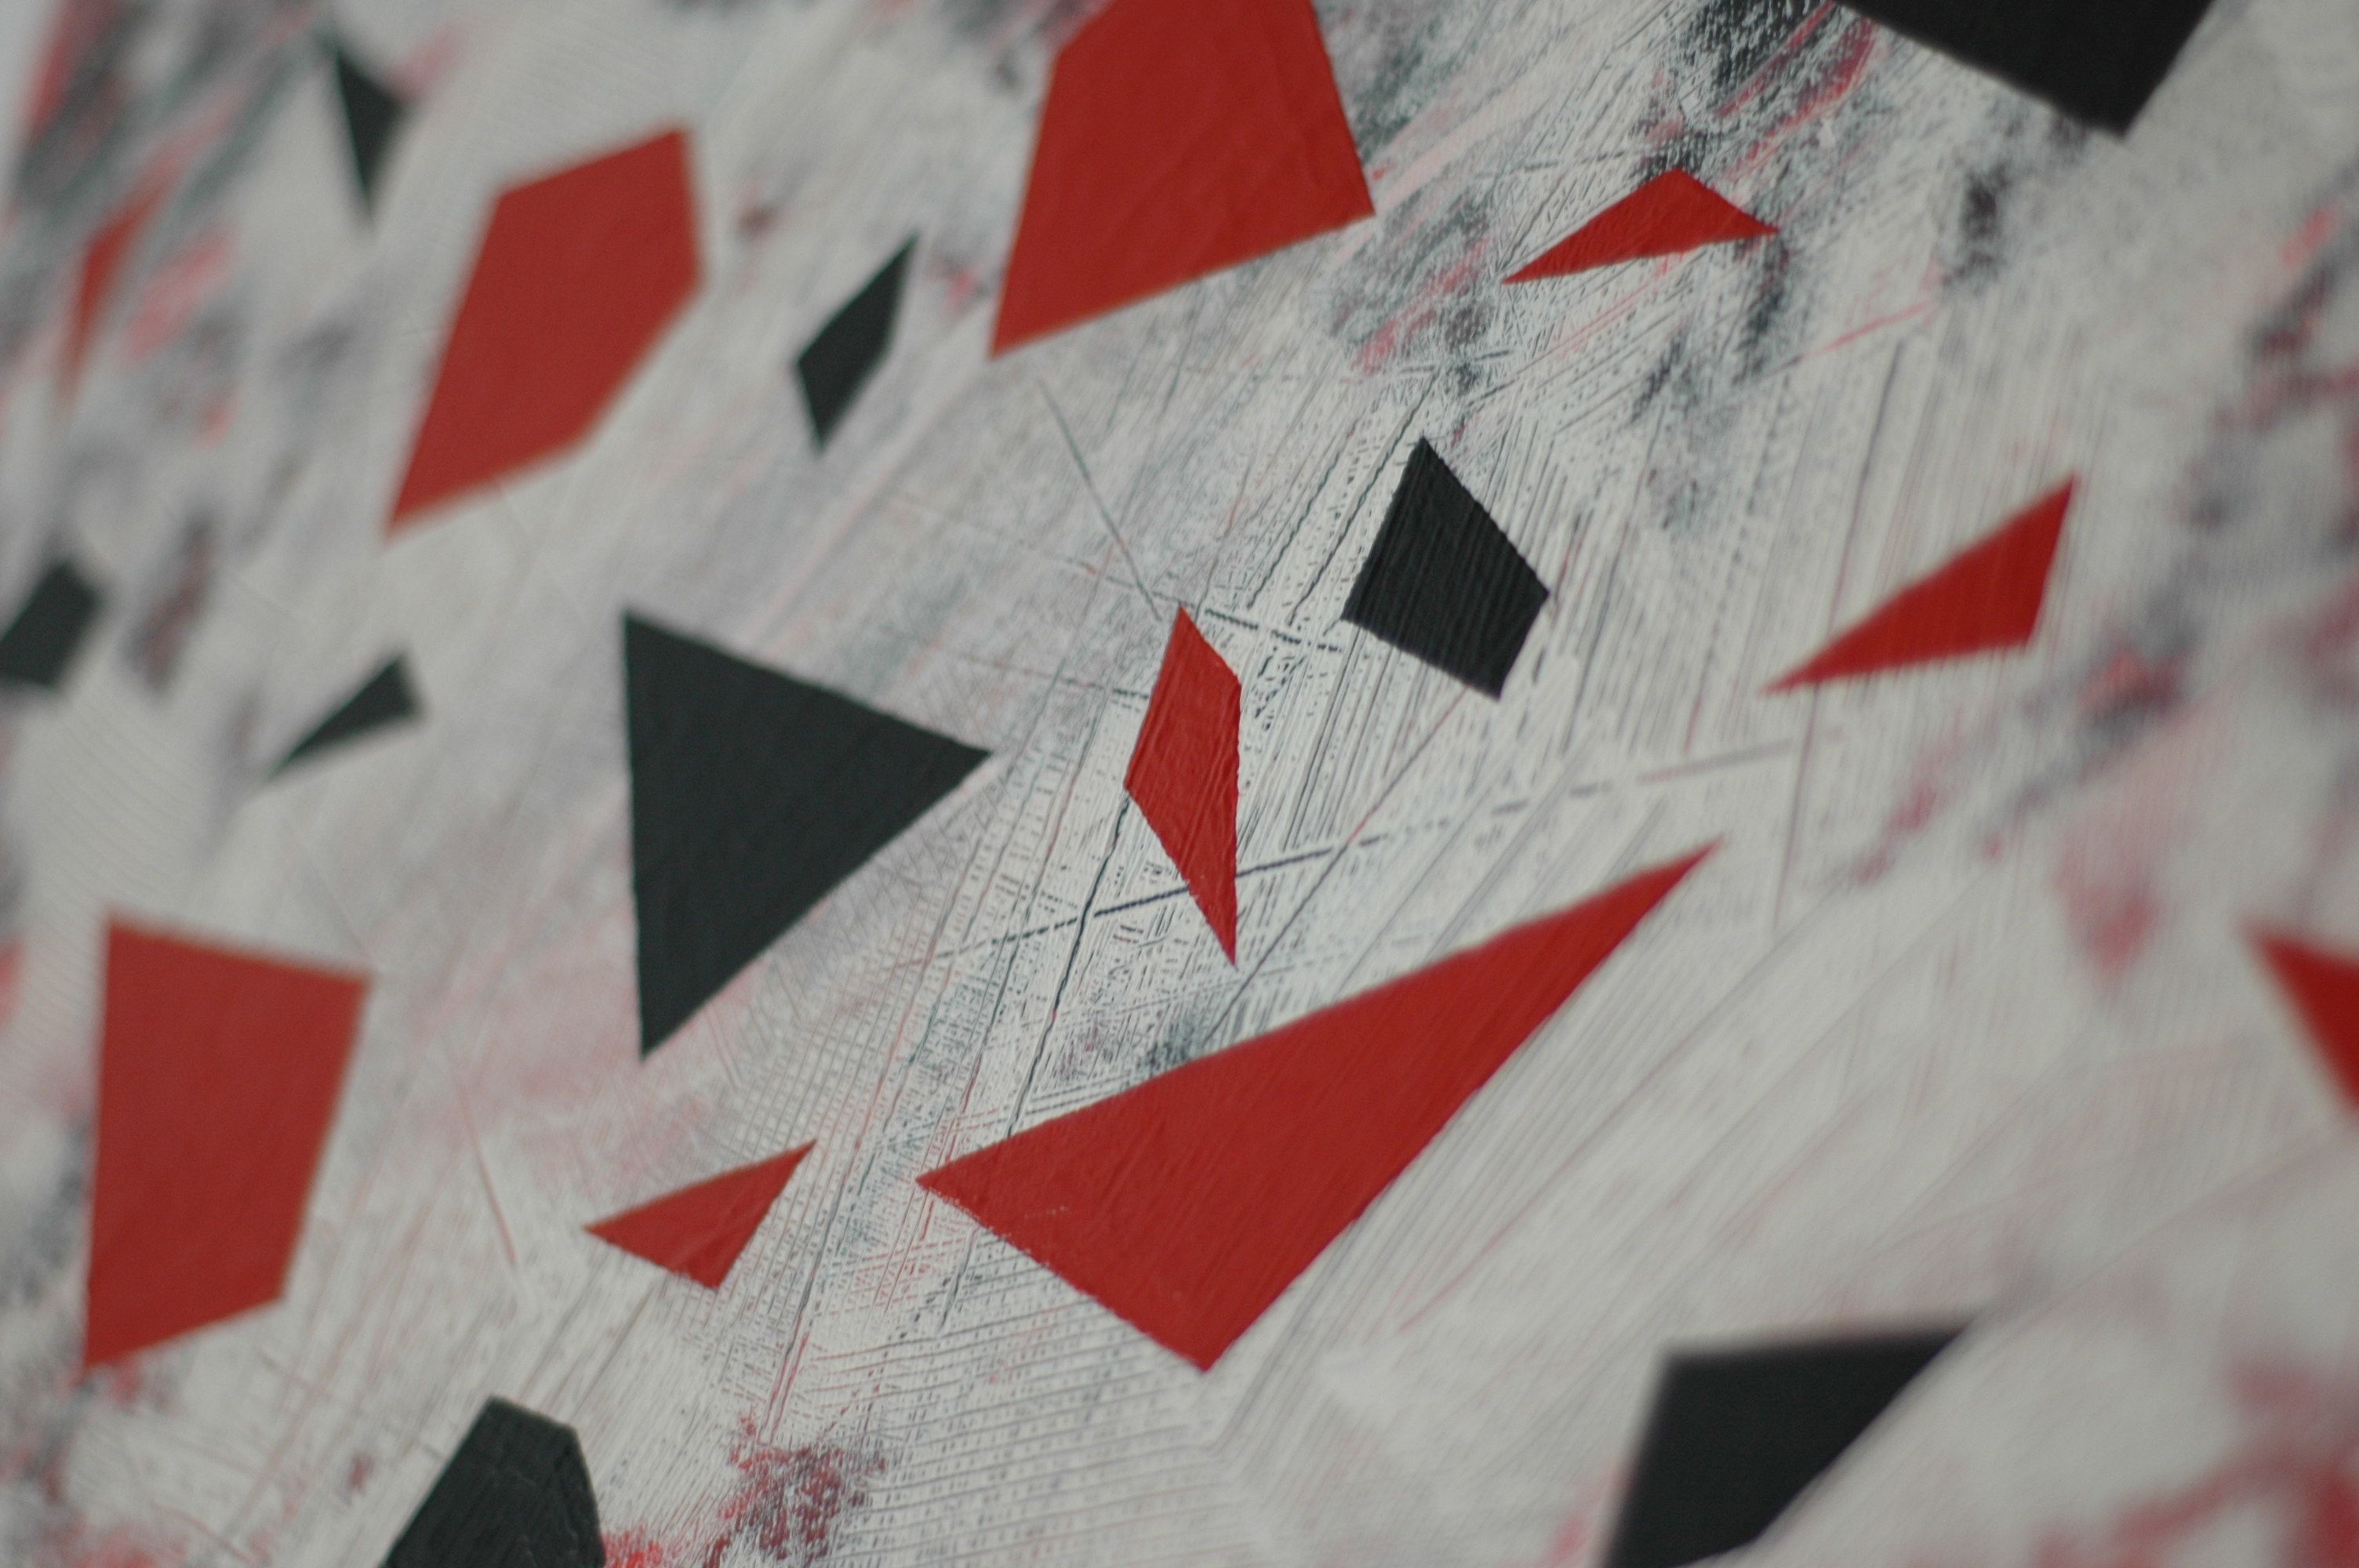
white, texture, number, decoration, pattern, geometric, red, color, black, modern, material, painting, textile, art, design, decorative, shape, acrylic